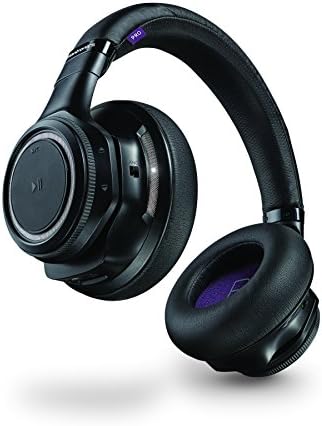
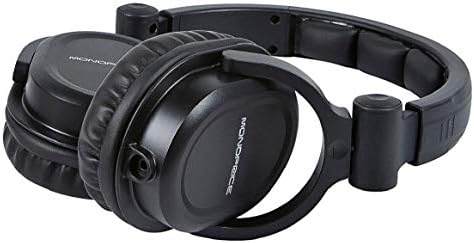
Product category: headphones
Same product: no